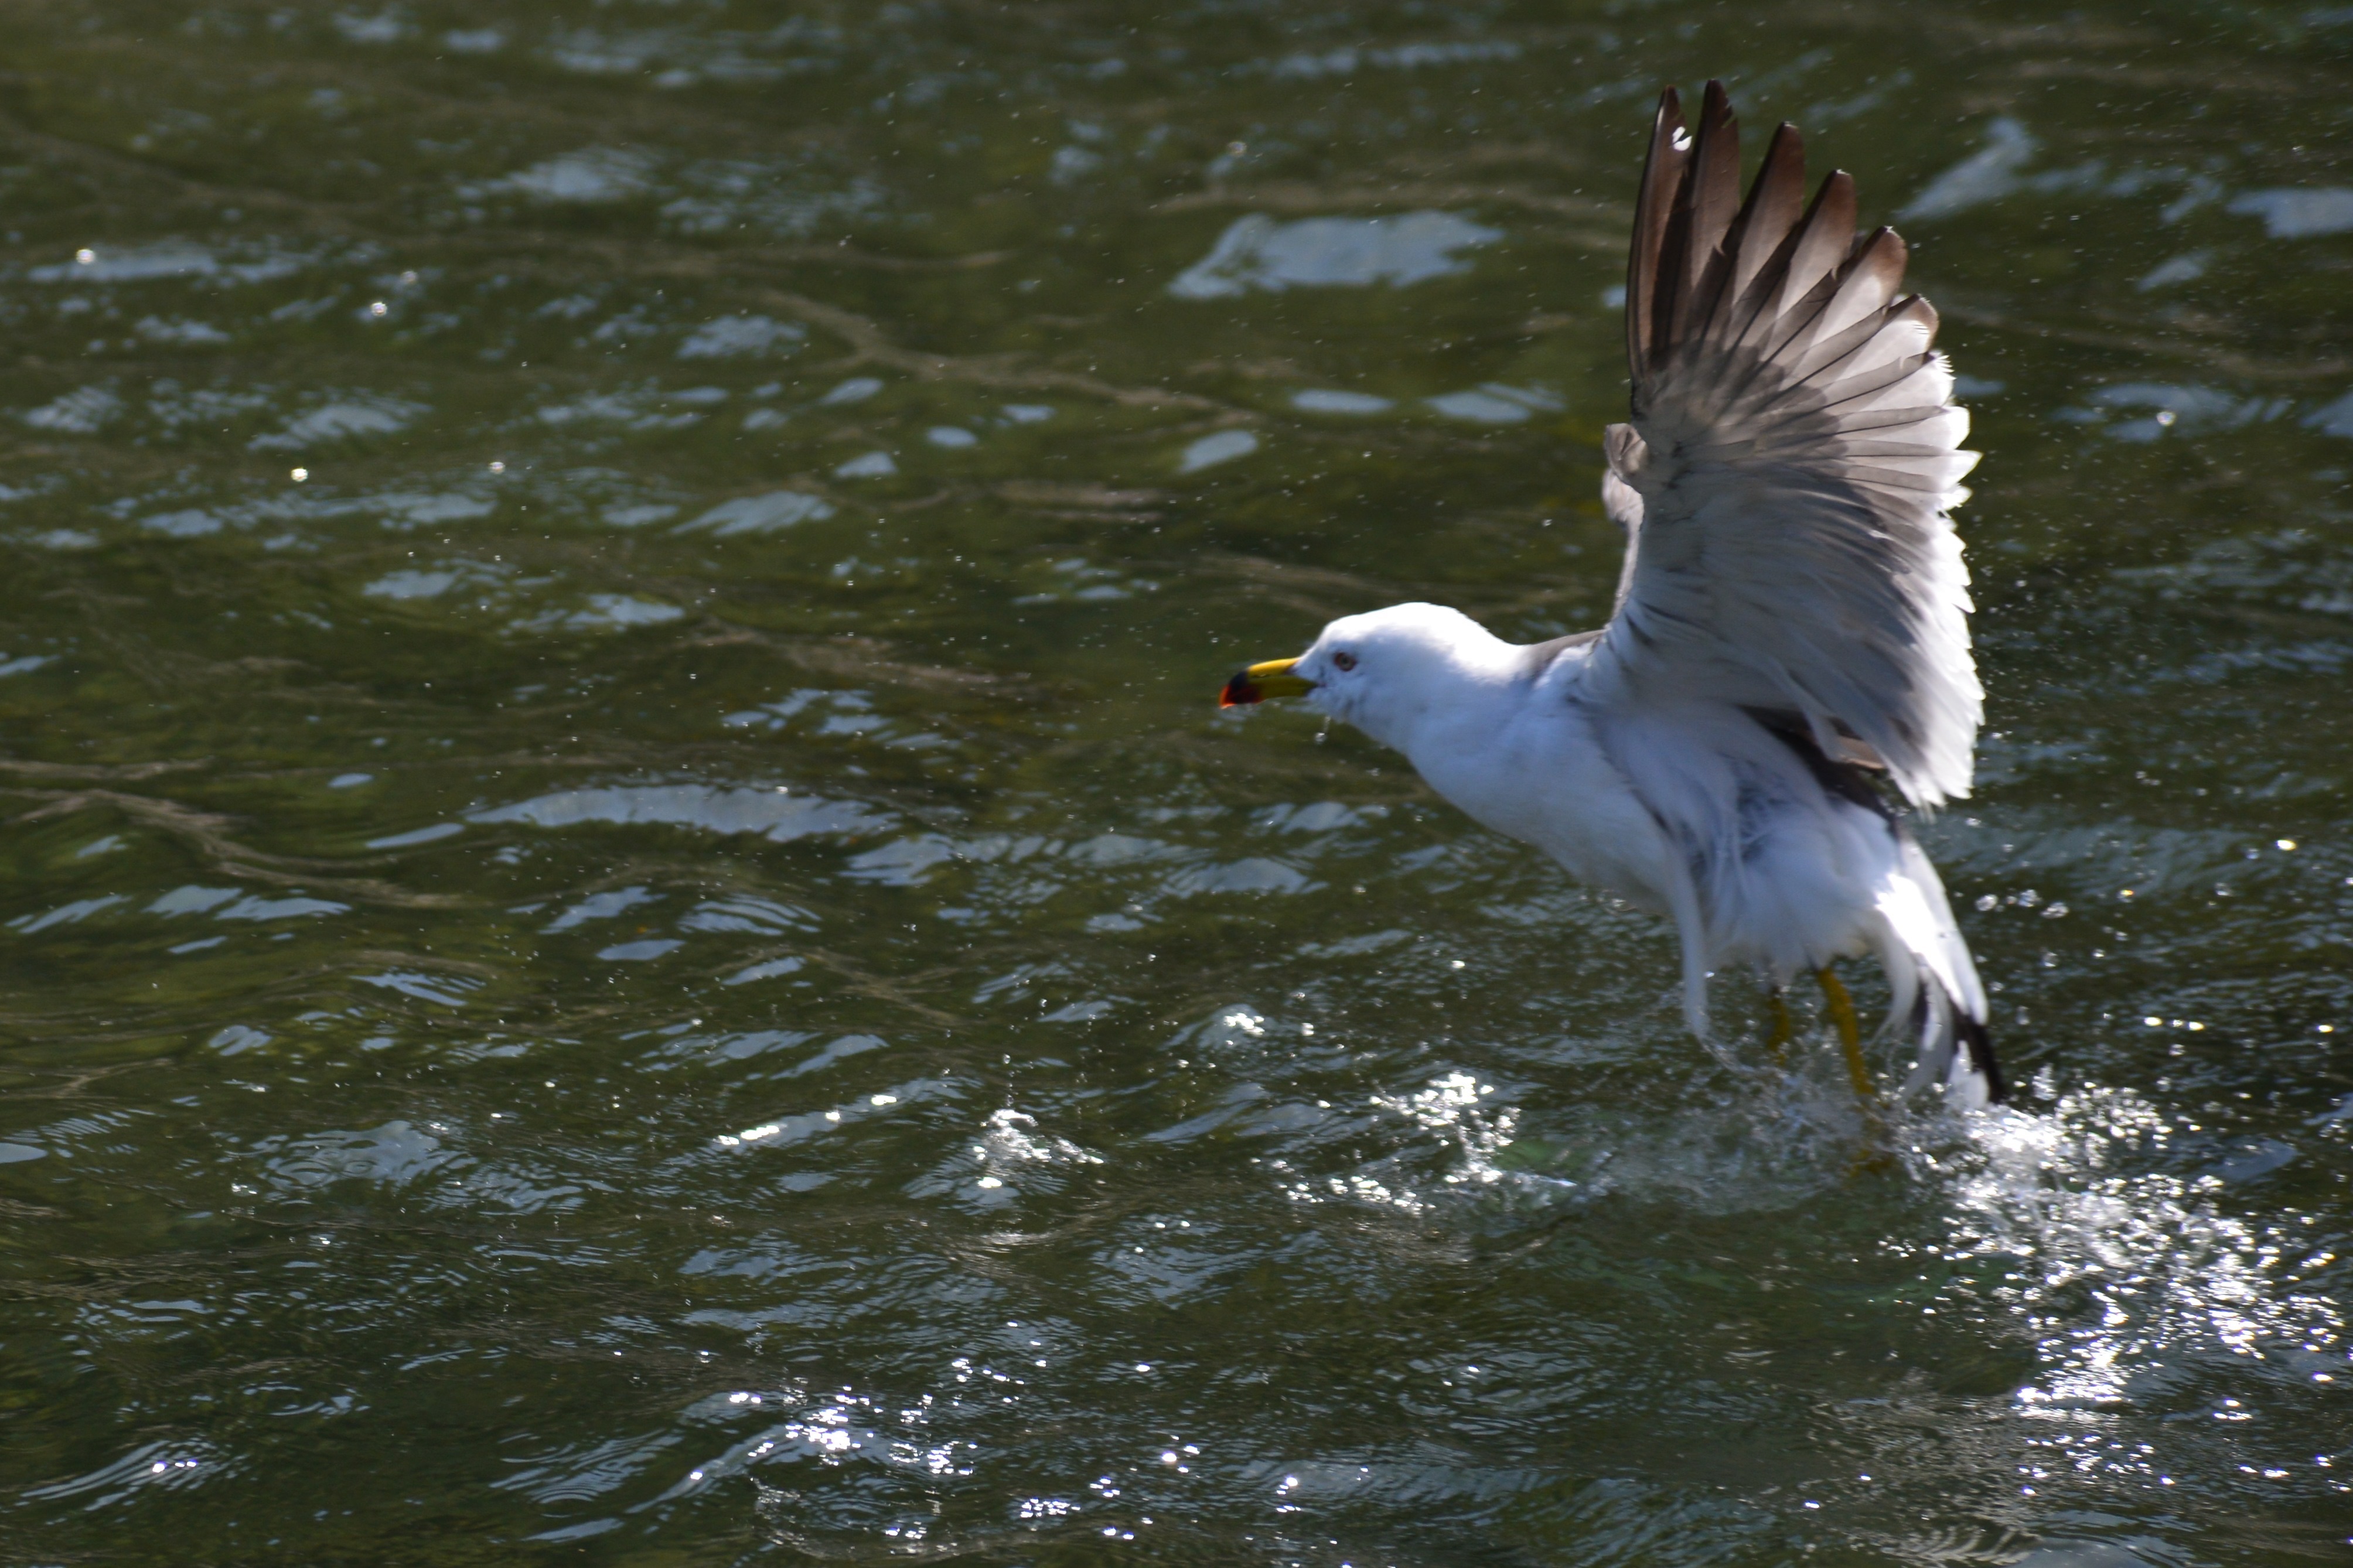
water, bird, wing, seabird, wildlife, gull, beak, fauna, vertebrate, water bird